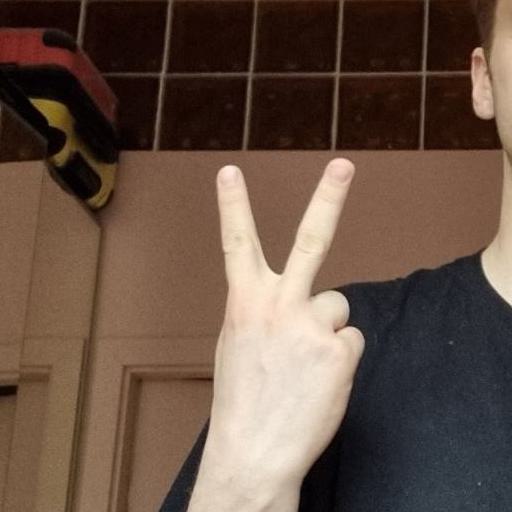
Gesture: peace_inverted